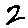
Label: 2